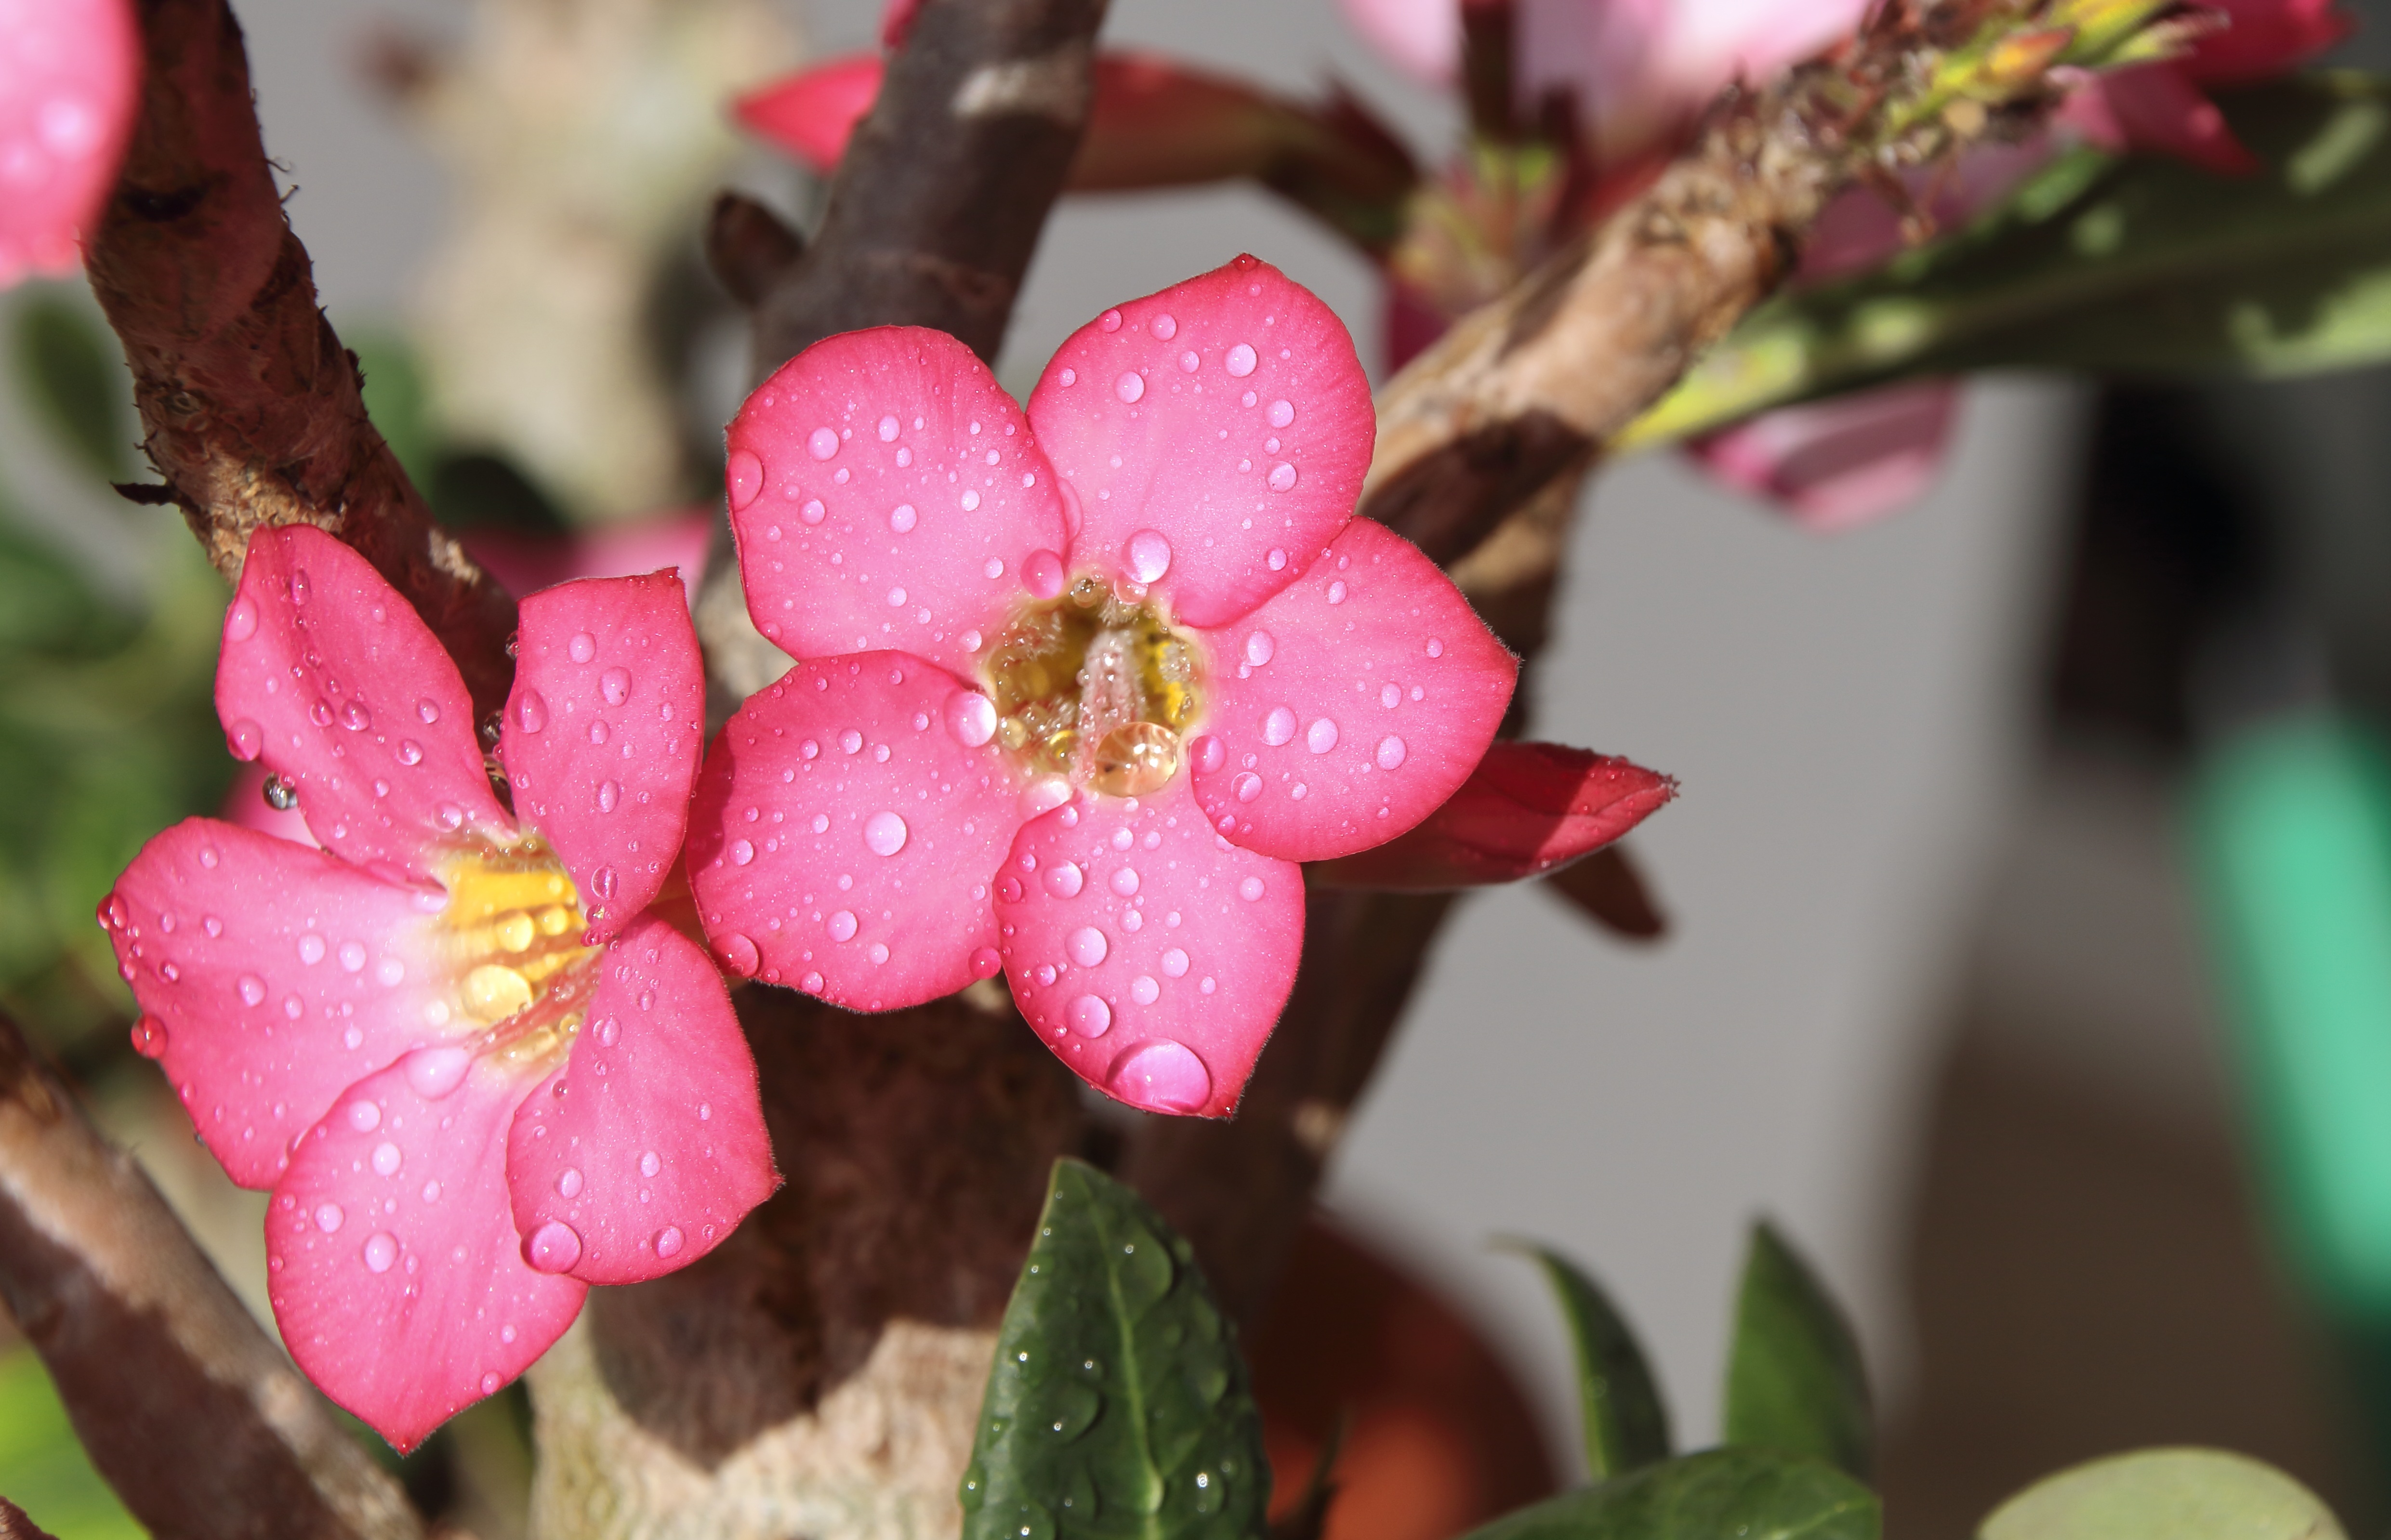
screen, water, nature, blossom, plant, white, photography, rain, desert, flower, petal, wet, wild, spring, green, red, produce, color, macro, botany, yellow, garden, pink, close, flora, plants, orchid, flowers, wild flowers, background, petals, violet, rosa, lotus, wallpaper, beauty, drops, zoom, beautiful, image, pretty, eastern, tones, adenium, floristry, flowering, feeling, warmth, macro photography, flowering plant, the desert rose, free photo, free pink, land plant